Dumfries Burghs (UK Parliament constituency)

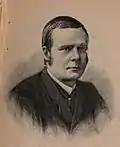
Reid

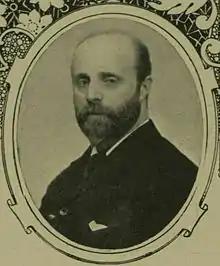
Gulland

Another General Election was required to take place before the end of 1915. The political parties had been making preparations for an election to take place and by July 1914, the following candidates had been selected;